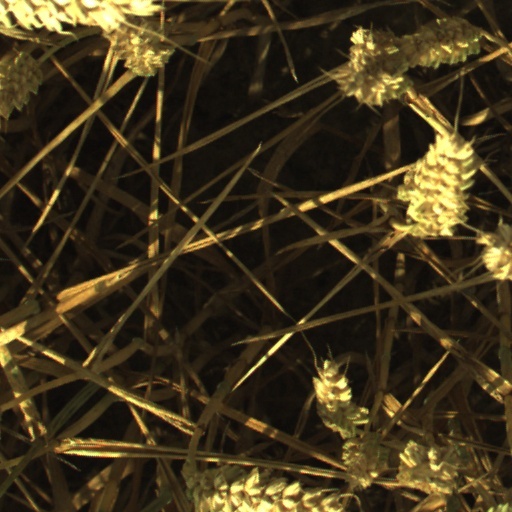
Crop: wheat